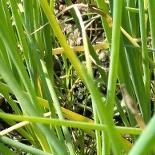
Crop: Onion
Condition: fusarium-d